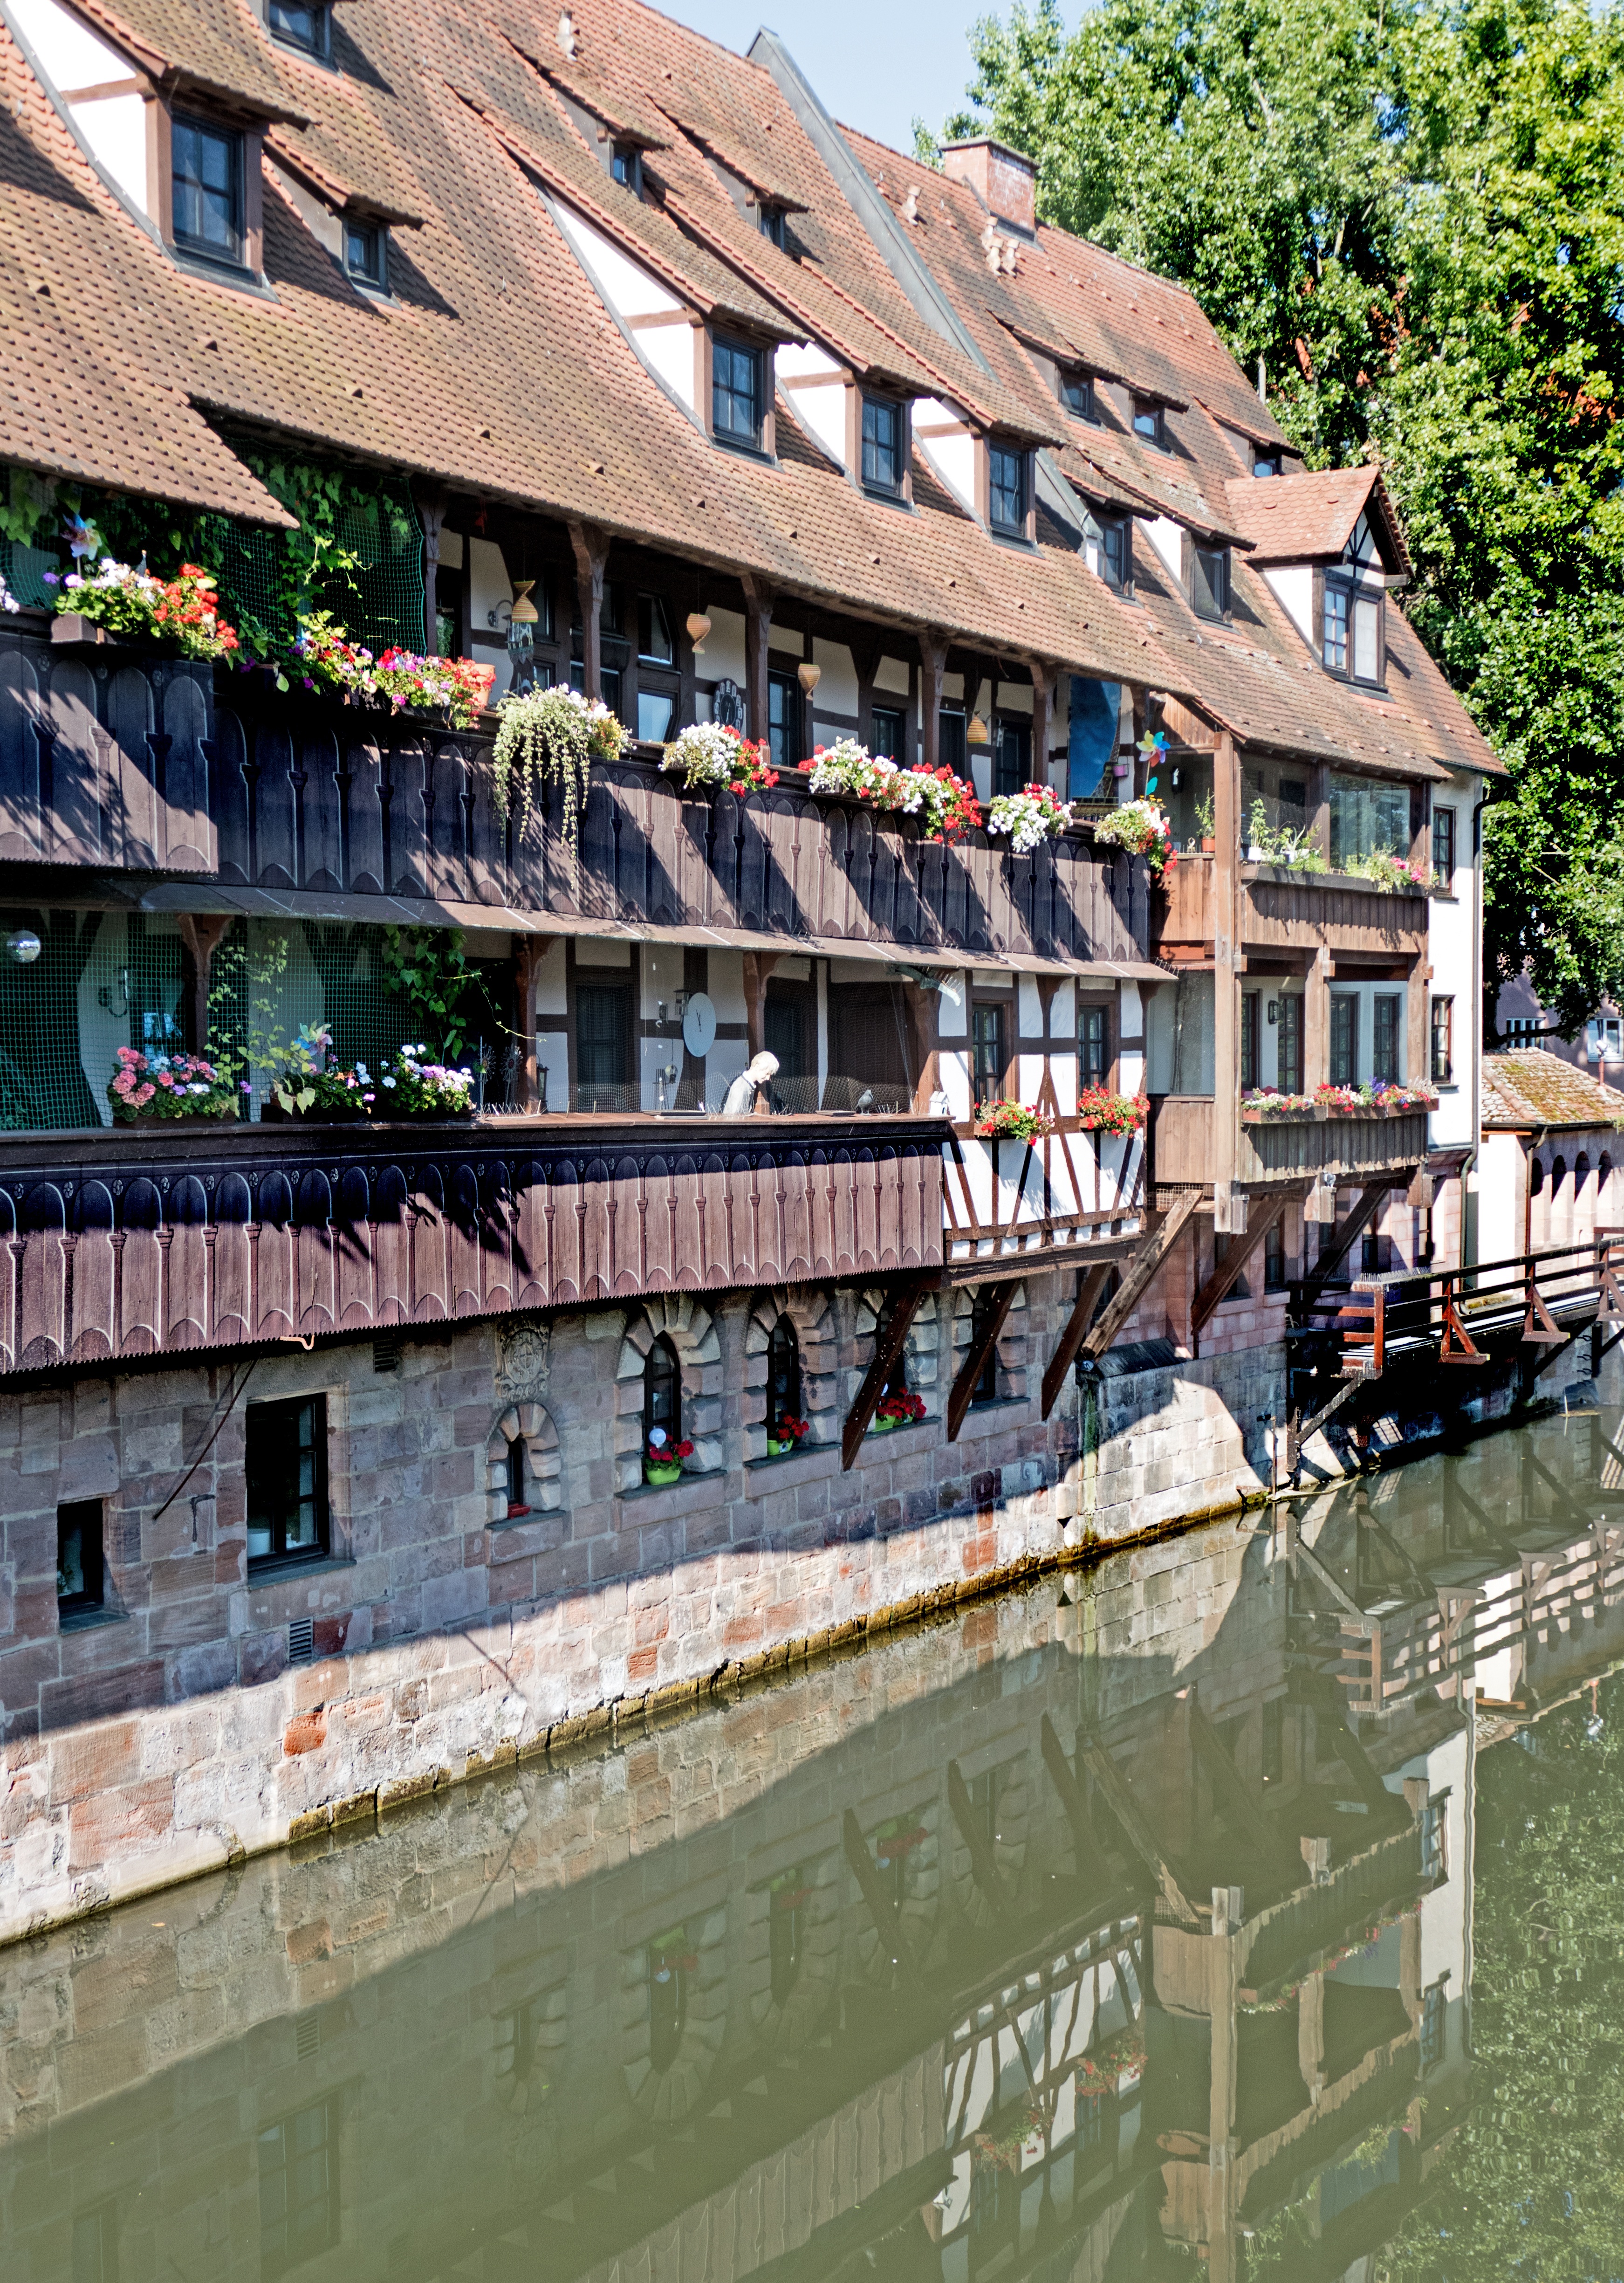
architecture, town, building, river, canal, vacation, travel, village, tourism, waterway, places of interest, old town, germany, historically, middle ages, nuremberg, fachwerkhaus, truss, swiss francs